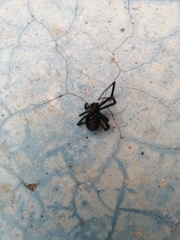
Species: Lactrodectus_hesperus